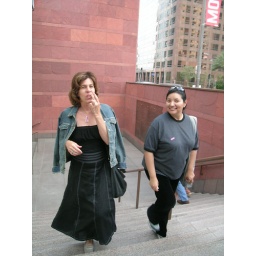
lovely ladies in black with siena walls